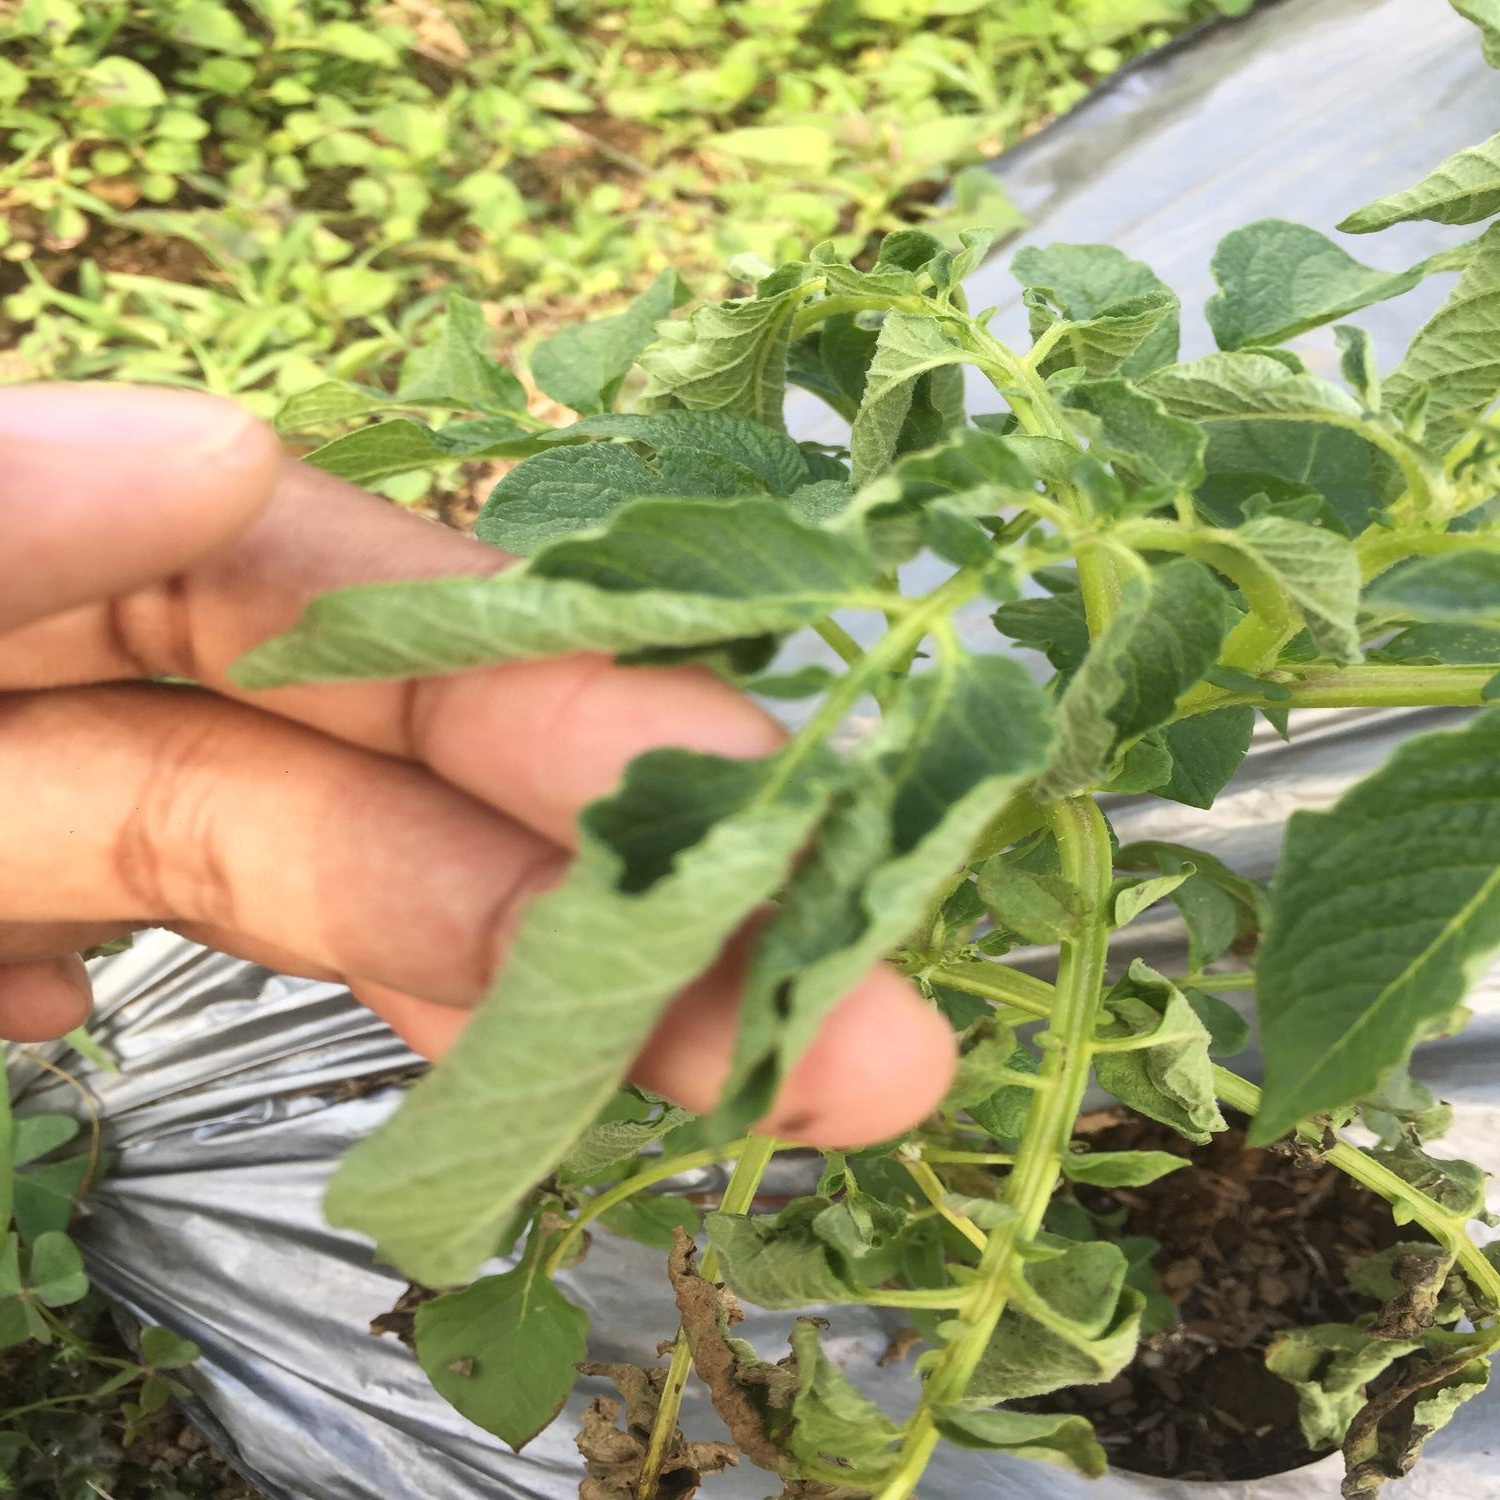
Etiqueta: Pudricion_Parda